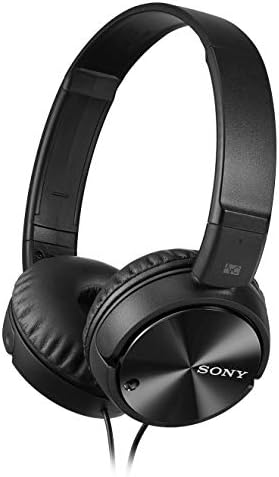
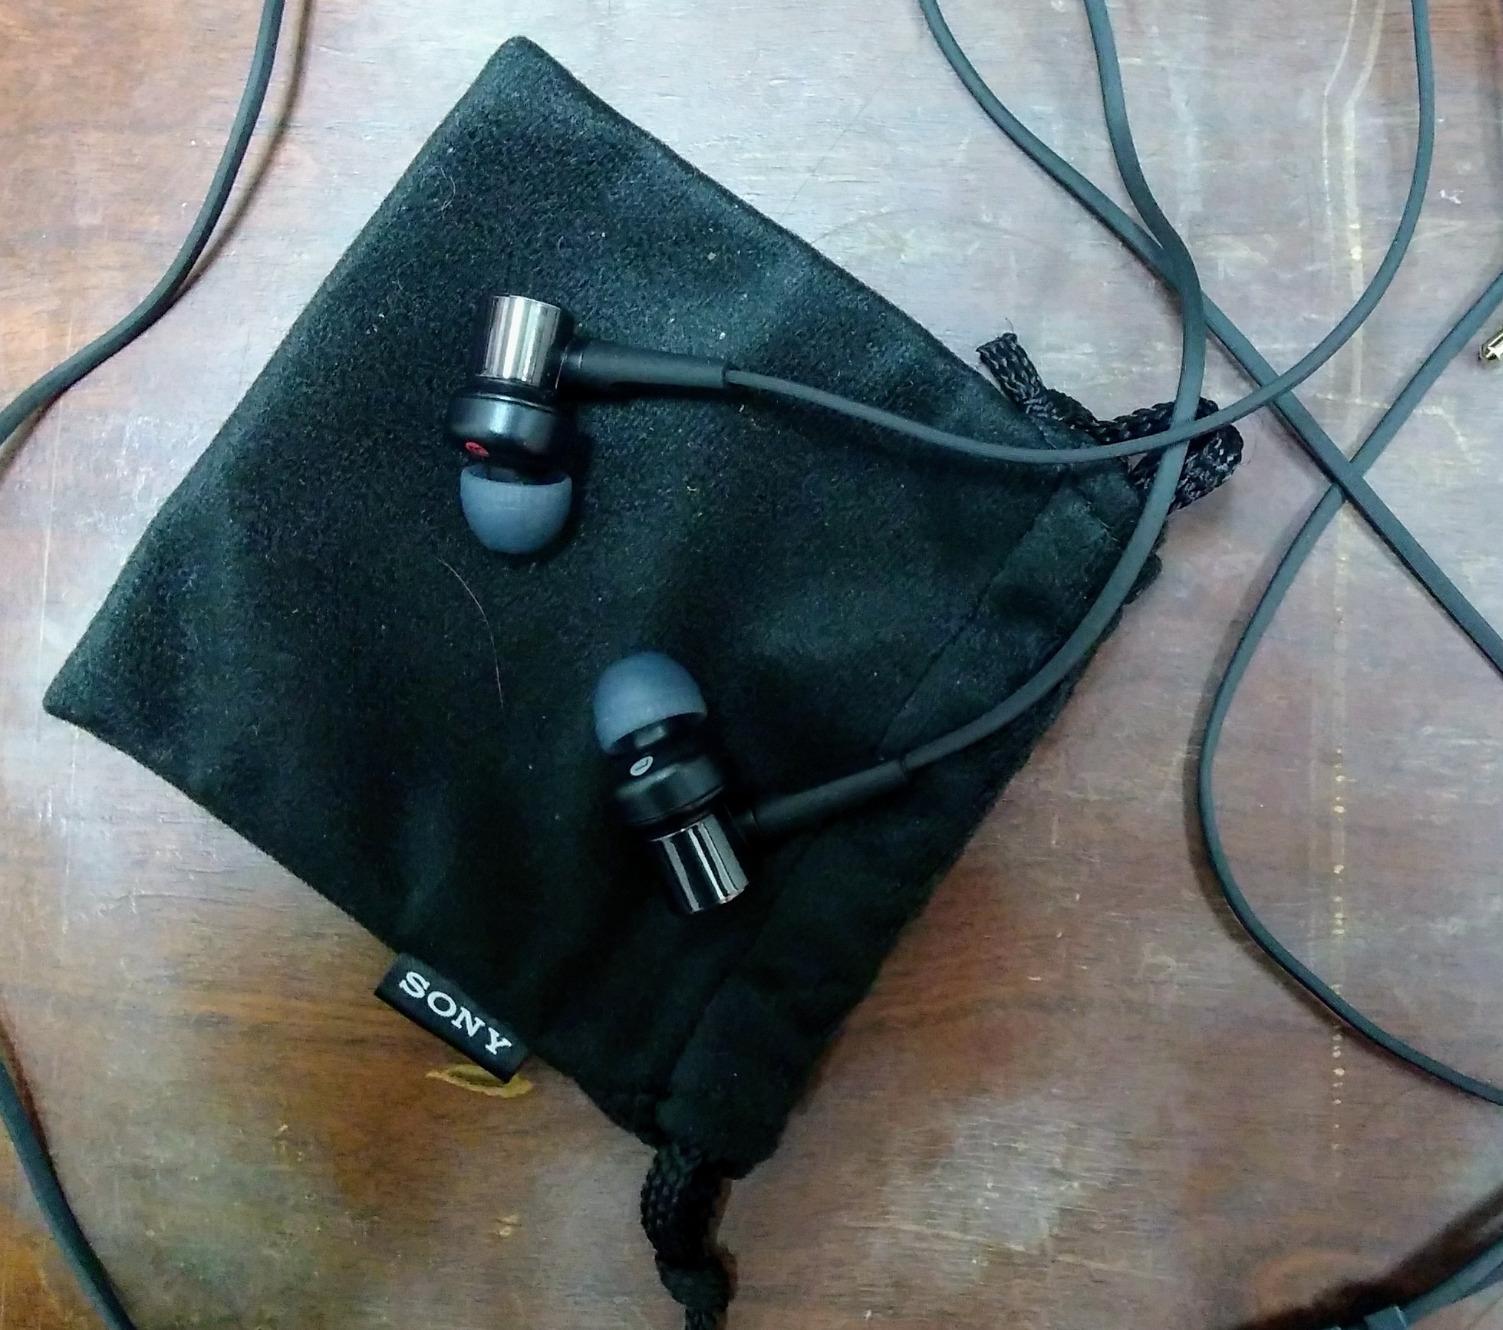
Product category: headphones
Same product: no